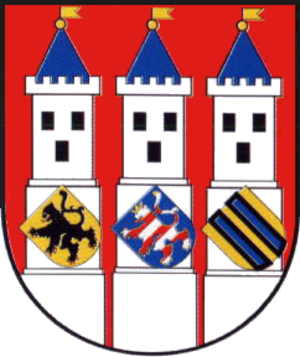
Bad Langensalza est une ville de l'arrondissement d'Unstrut-Hainich, en Thuringe. Cette ville thermale est, derrière le chef-lieu, Mühlhausen, la deuxième plus grande ville de la circonscription, dont elle occupe la partie sud-est tout en s'étendant sur quelques bourgs de l’Arrondissement de Gotha.